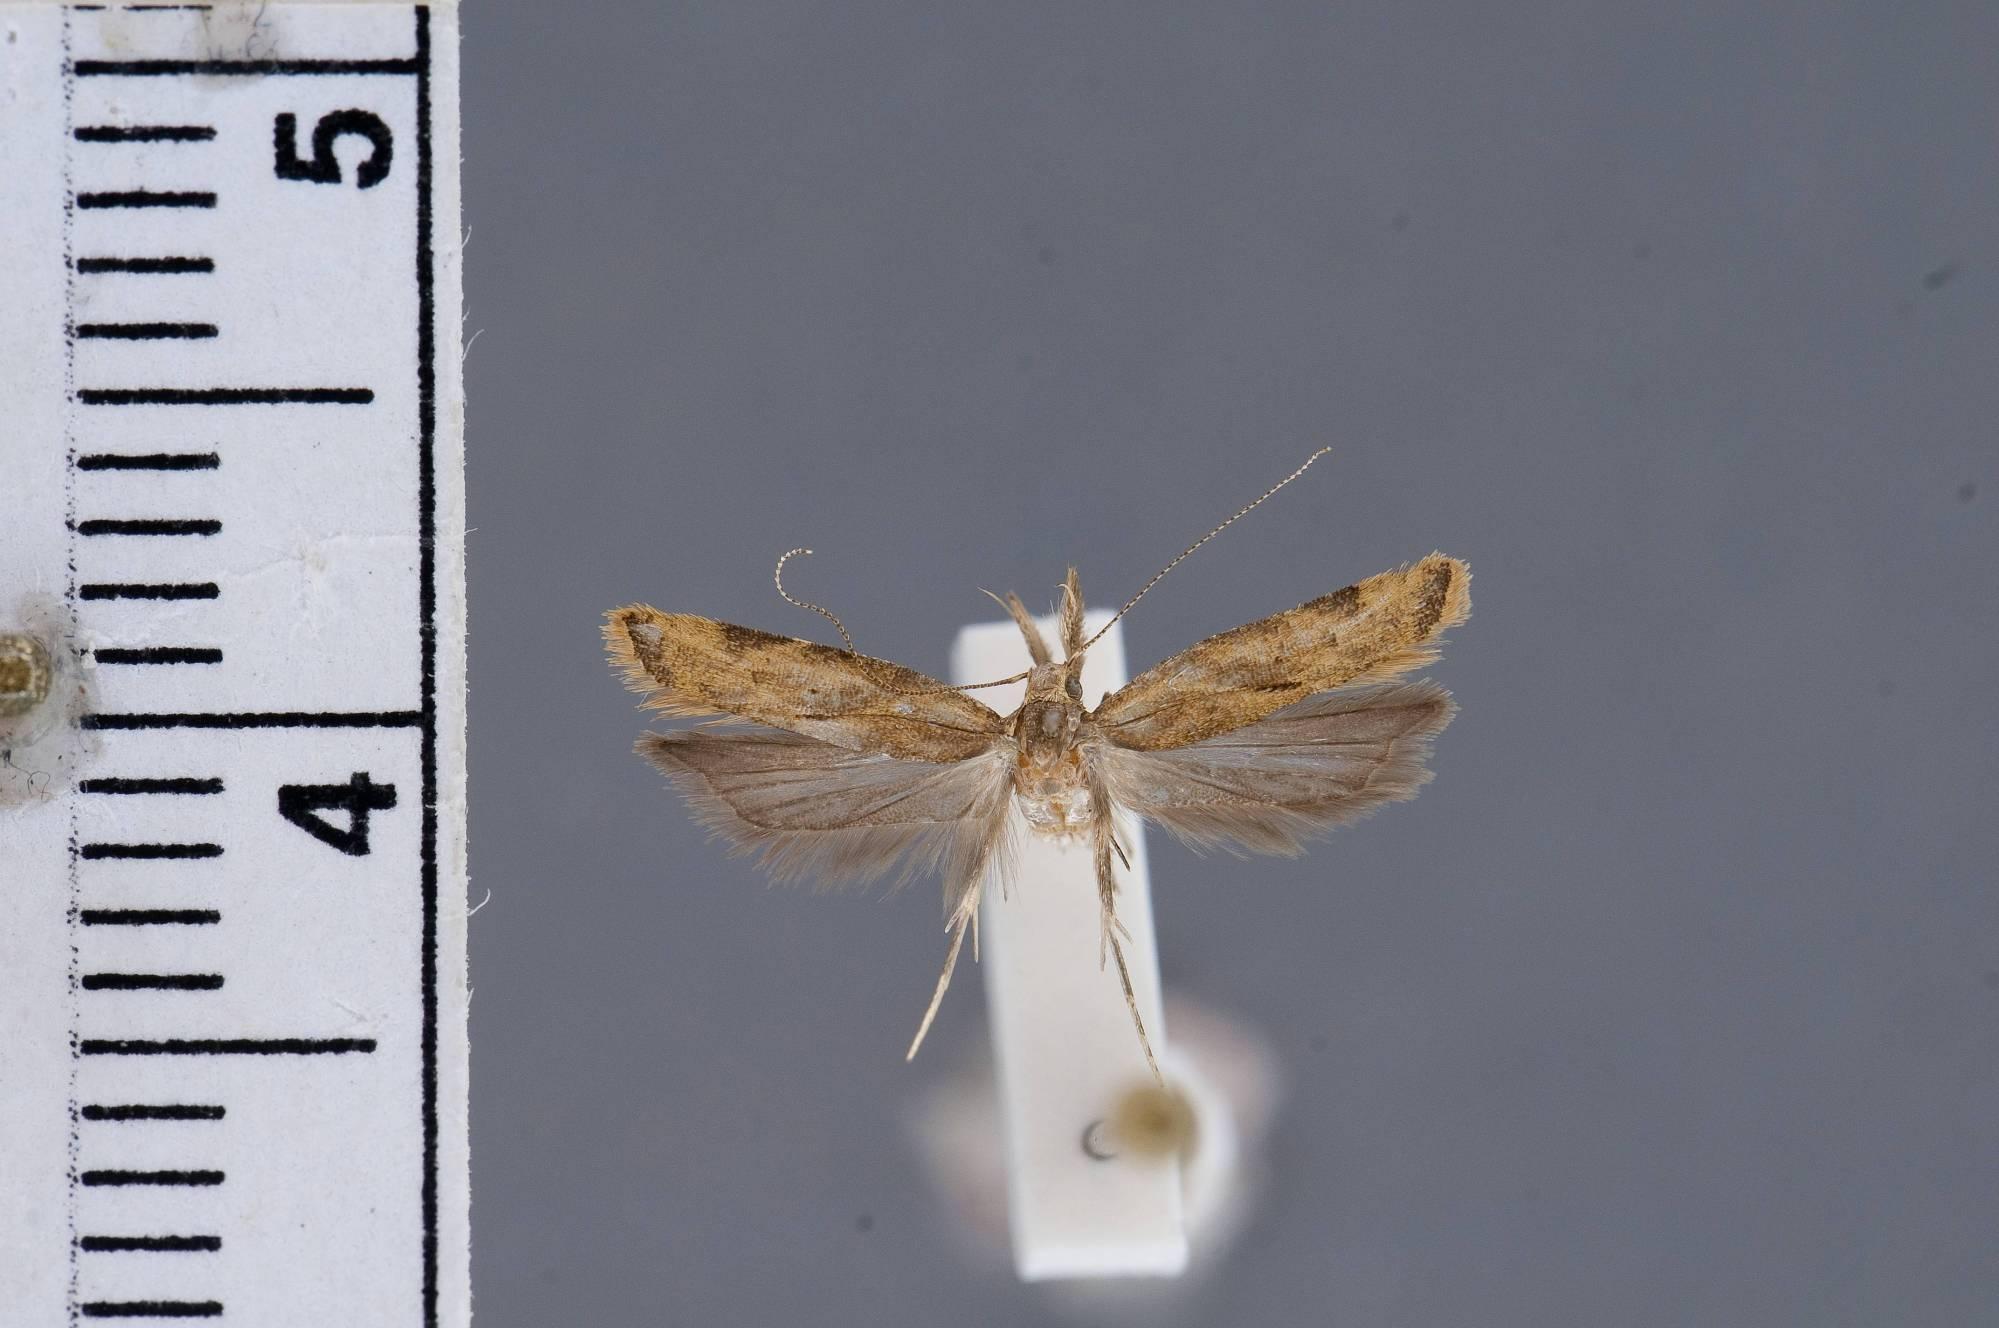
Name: Dichomeris orientis
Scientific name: Dichomeris orientis Park & Hodges, 1995
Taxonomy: Animalia, Arthropoda, Insecta, Lepidoptera, Glossata, Gelechiidae, Dichomerinae
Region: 300
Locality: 10-11 km NE Chiahsien, Kaohsiung, Taiwan
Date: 3 Jul 1980